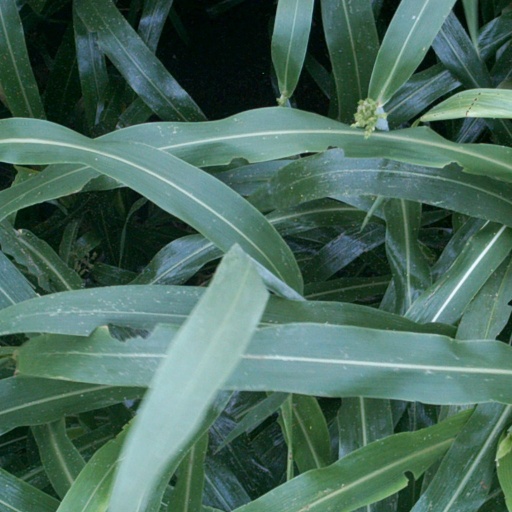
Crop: sorghum